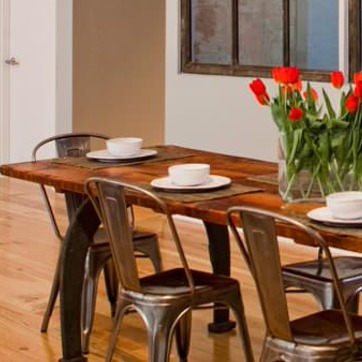
Material: ceramic